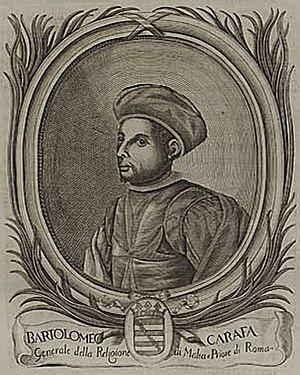
Grand maître de l'Ordre
Bartolomeo Carafa della Spina, chevalier de l'ordre de Saint-Jean de Jérusalem, prieur de Hongrie et nommé le 13 avril 1383 par le grand maître Juan Fernández de Heredia lieutenant du grand prieuré de Rome. À la mort de Riccardo Caracciolo, Boniface IX le nomme à la tête de l'Ordre mais il ne quittera jamais Rome où il s'implique dans les différents papaux. Il est considéré comme un anti-grand maître car il n'a pas été élu par les frères hospitaliers.